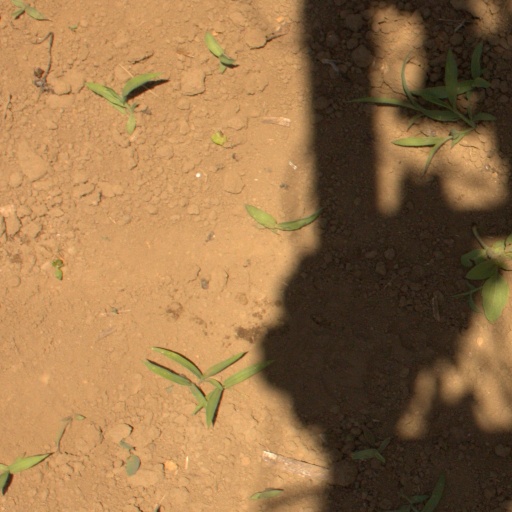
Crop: Jerusalem artichoke